Ulla Tessin

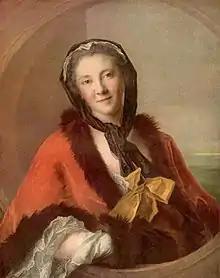
"La comtesse Tessin" (1741) Paris, Musée du Louvre, portrait by Jean-Marc Nattier

Ulrika "Ulla" Lovisa Tessin née Sparre (23 May 1711 – 14 December 1768) was a Swedish courtier, letter writer and dilettante artist.